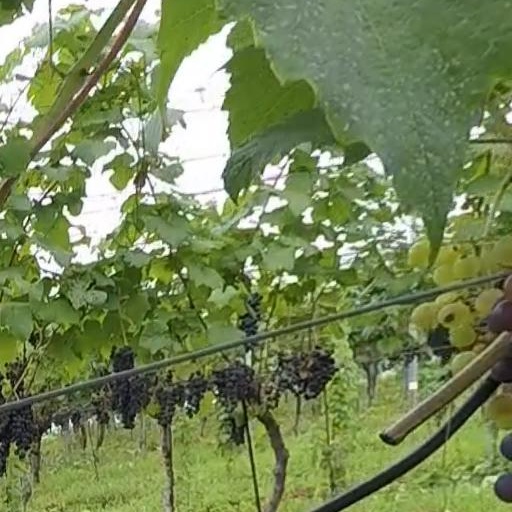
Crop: grape